Dark academia

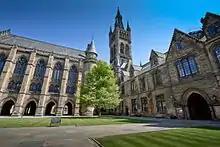
Collegiate Gothic architecture is a popular theme within the aesthetic.

The fashion of the 1930s and 1940s features prominently in the dark academia aesthetic, particularly clothing associated with attendance at Oxbridge, Ivy League schools, and prep schools of the period. A number of the articles of clothing most associated with the aesthetic are cardigans, blazers, dress shirts, plaid skirts, Oxford shoes, and clothing made of houndstooth and tweed, its colour palette consisting mainly of black, white, beige, browns, dark green, and occasionally navy blue.